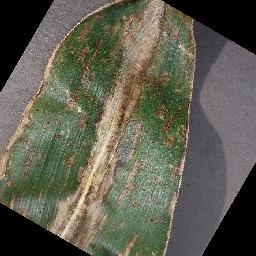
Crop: corn
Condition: (maize)_cercospora_spot_gray_spot